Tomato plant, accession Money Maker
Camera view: vertical (180 deg); turntable rotation: 0 degrees
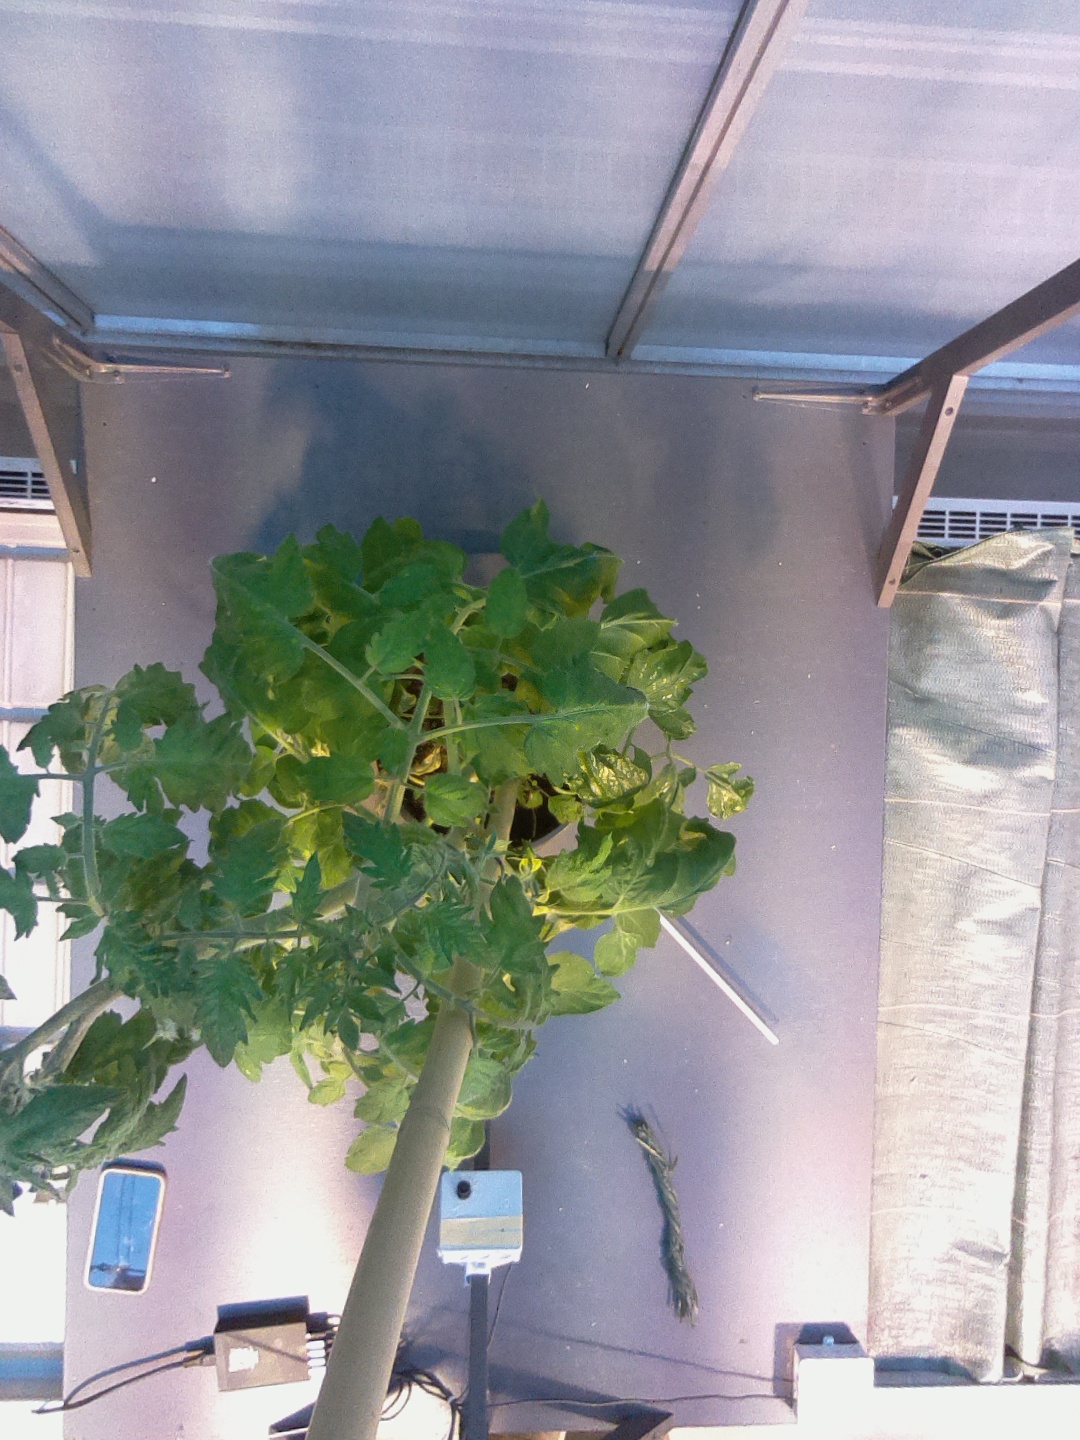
BBCH growth stage 69: End of flowering, 90%-100% of flowers open, more petals falling